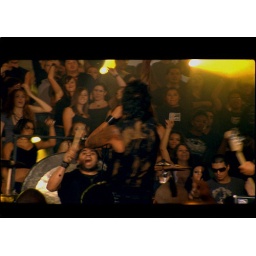
To Be Loved video. Notice me with the red flower in my hair rocking the f out.